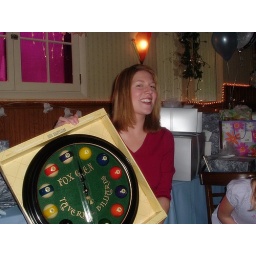
our billiards clock for the bar we dont have in the house we dont have